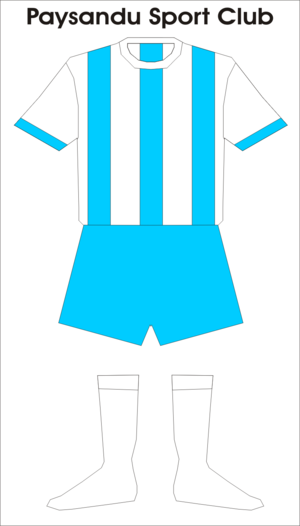
Le Paysandu Sport Club est un club de football brésilien basé à Belém au nord du Brésil. Le Paysandu a été 47 fois champion Parazão, le Championnat du Pará de football. Le Papão a également remporté deux fois le championnat brésilien de Série B, la Copa Norte, et sa plus grande fierté depuis 2002, vainqueur de la Copa dos Campeões. Cette dernière victoire lui a permis de se hisser au rang de seul club de football nord-brésilien qui a participé à la Copa Libertadores da America en 2003.